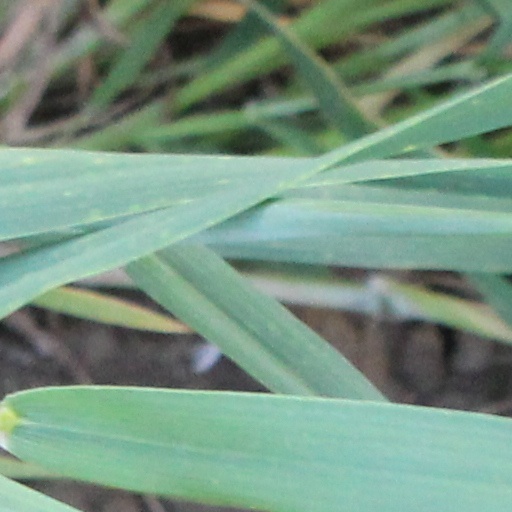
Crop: wheat